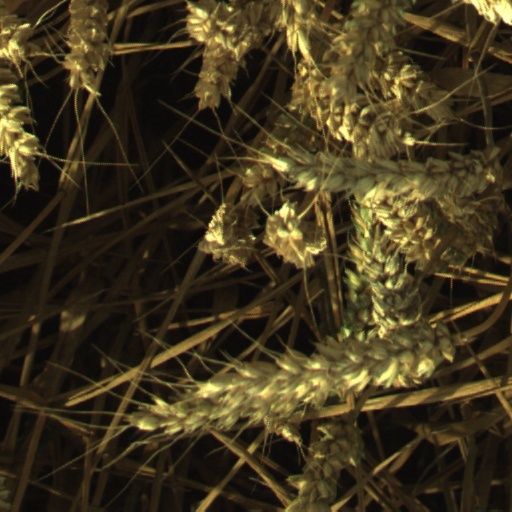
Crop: wheat